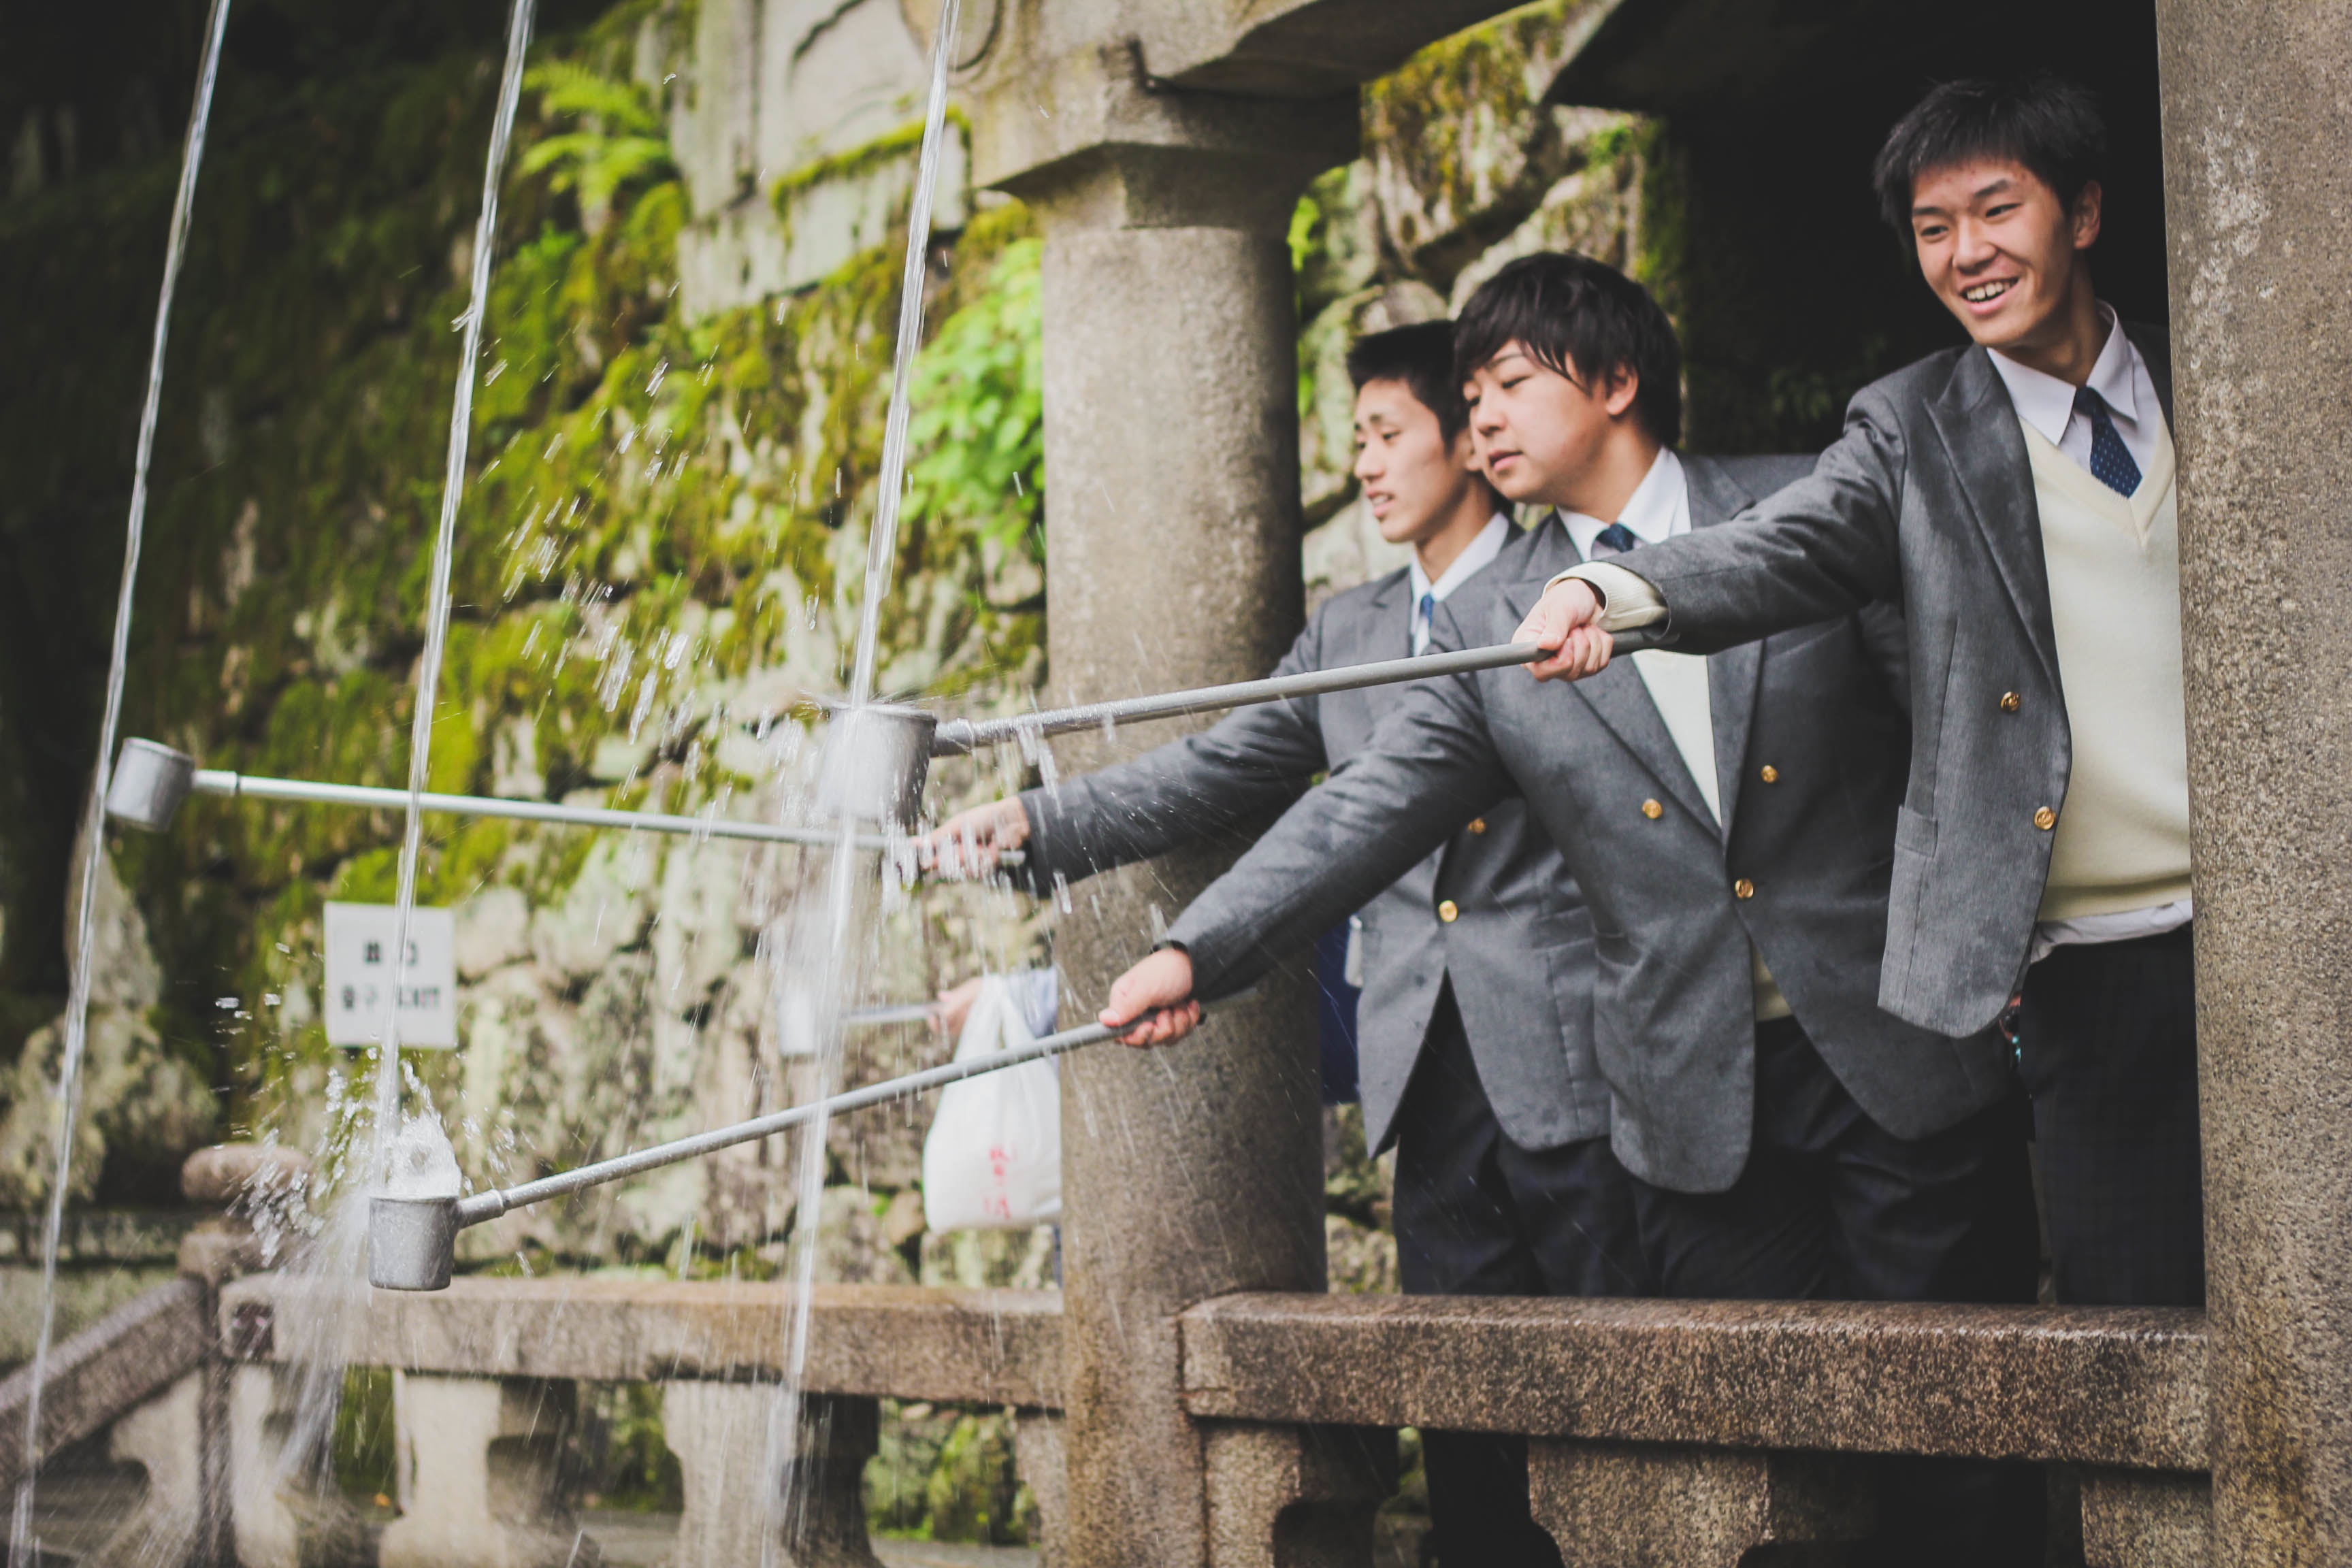
ceremony, photograph